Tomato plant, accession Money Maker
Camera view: bottom (45 deg); turntable rotation: 330 degrees
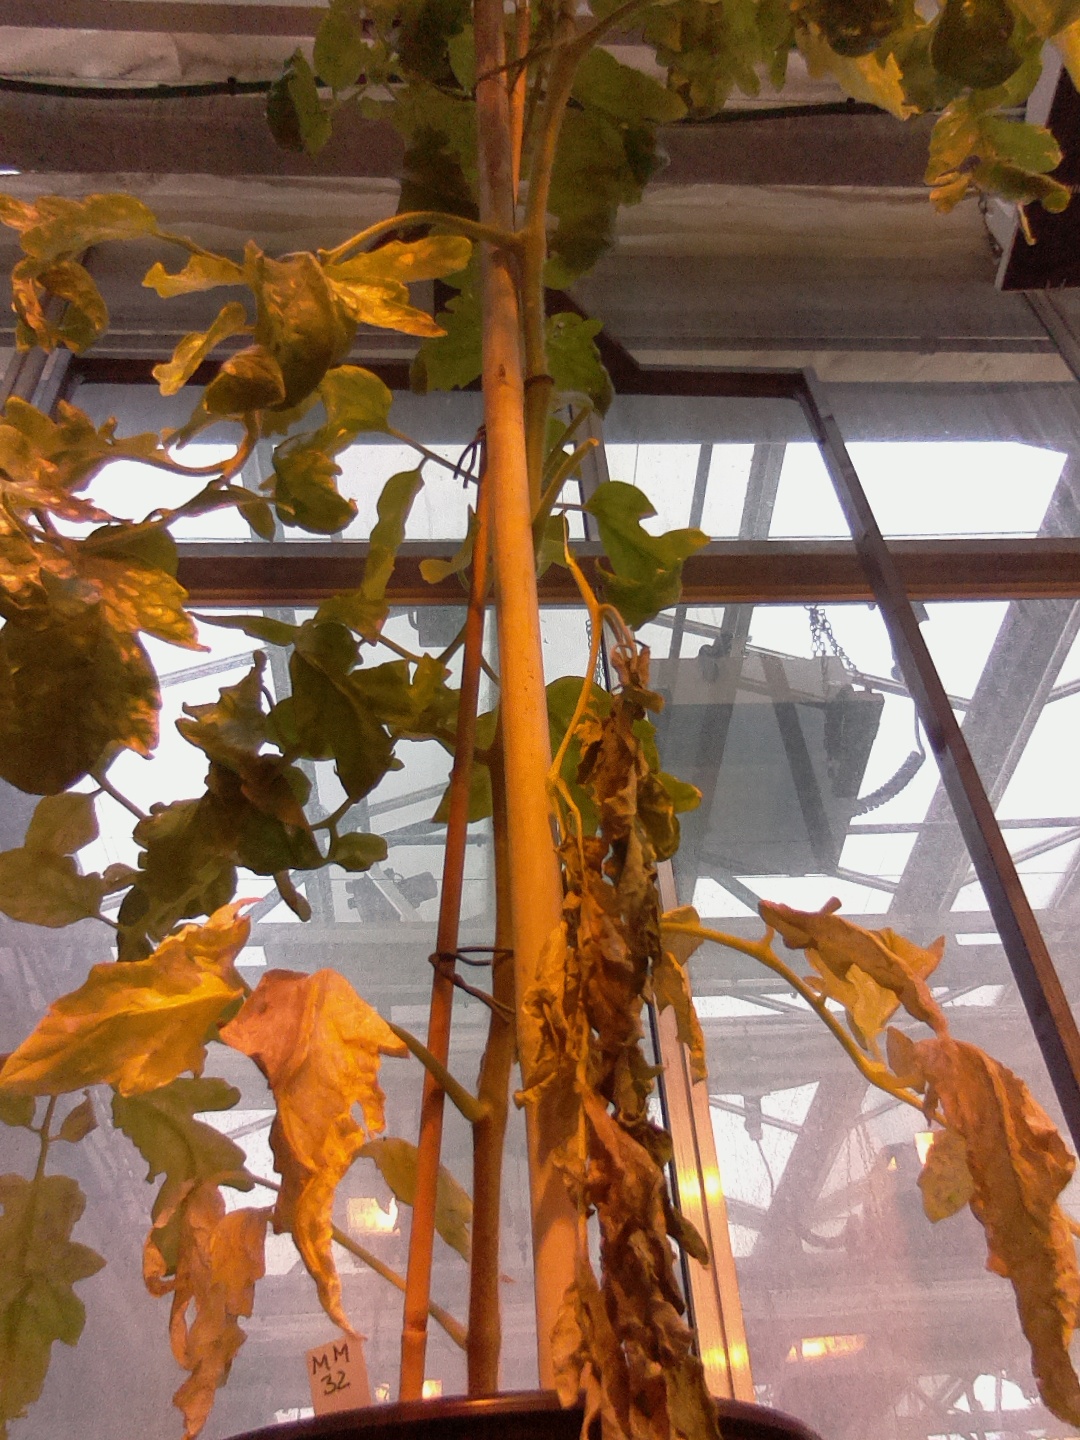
BBCH growth stage 78: 80% -90% of final fruit size